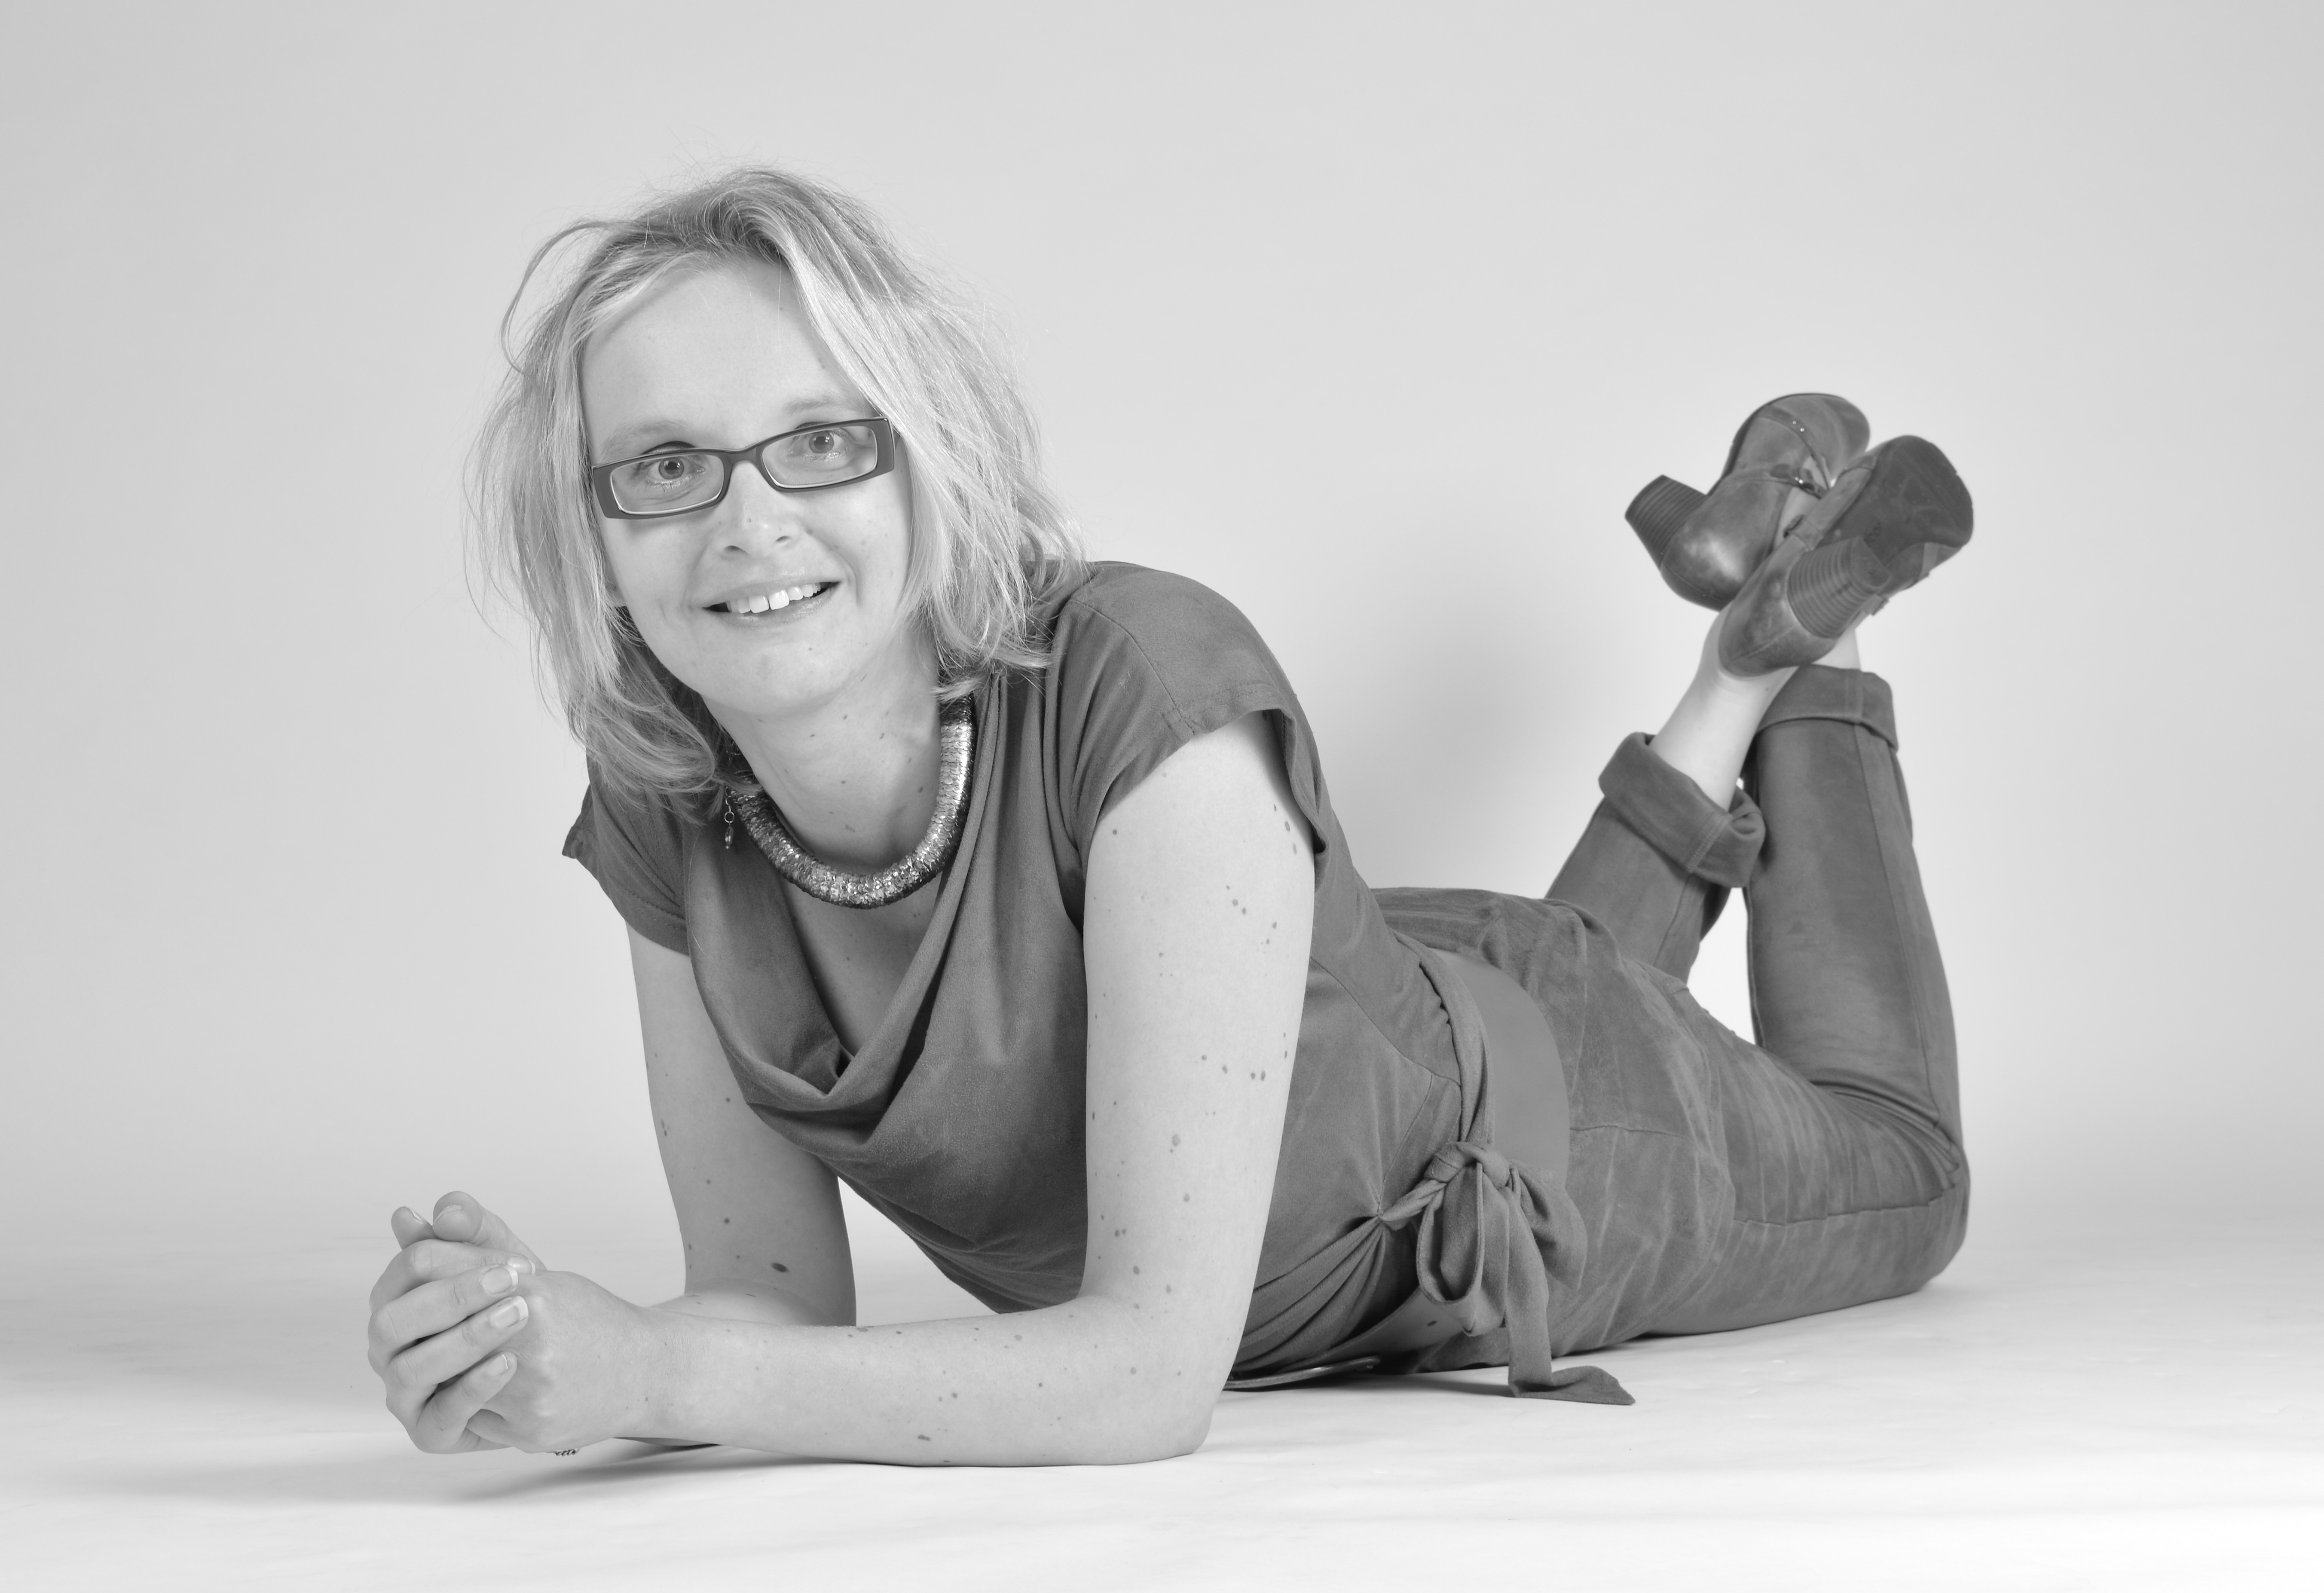
hand, person, music, black and white, woman, white, photography, carefree, portrait, model, young, relax, balance, sitting, rest, freedom, monochrome, arm, sketch, drawing, happy, hands, fingers, photograph, beauty, passion, inspiration, joy, beautiful, nice, soft, luck, merry, satisfaction, positive, satisfied, welfare, photo shoot, good luck, young lady, lively, sense, unconcernedly, monochrome photography, positivity, portrait photography, human positions, art model